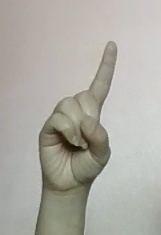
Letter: bb